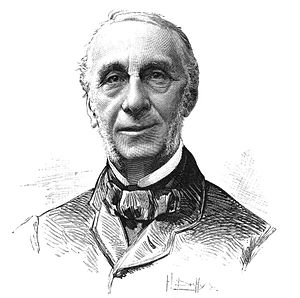
Edmond Schérer
Edmond Henri Adolphe Schérer var en fransk protestantisk teolog.